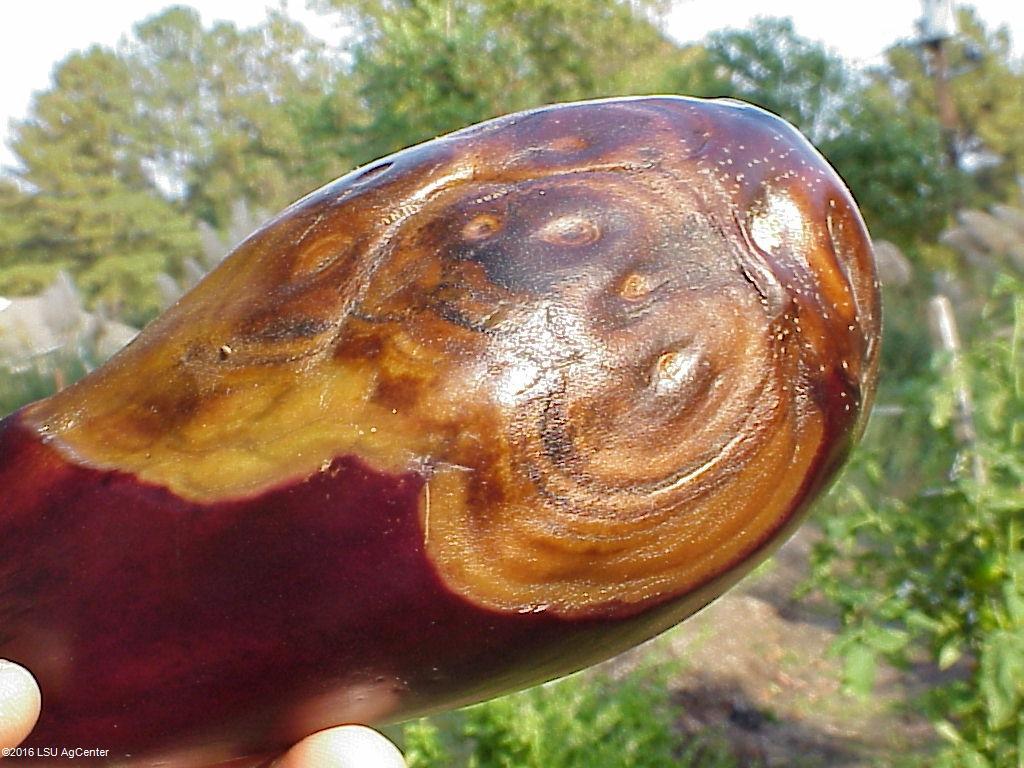
Plant: Eggplant
Disease: eggplant phomopsis fruit rot